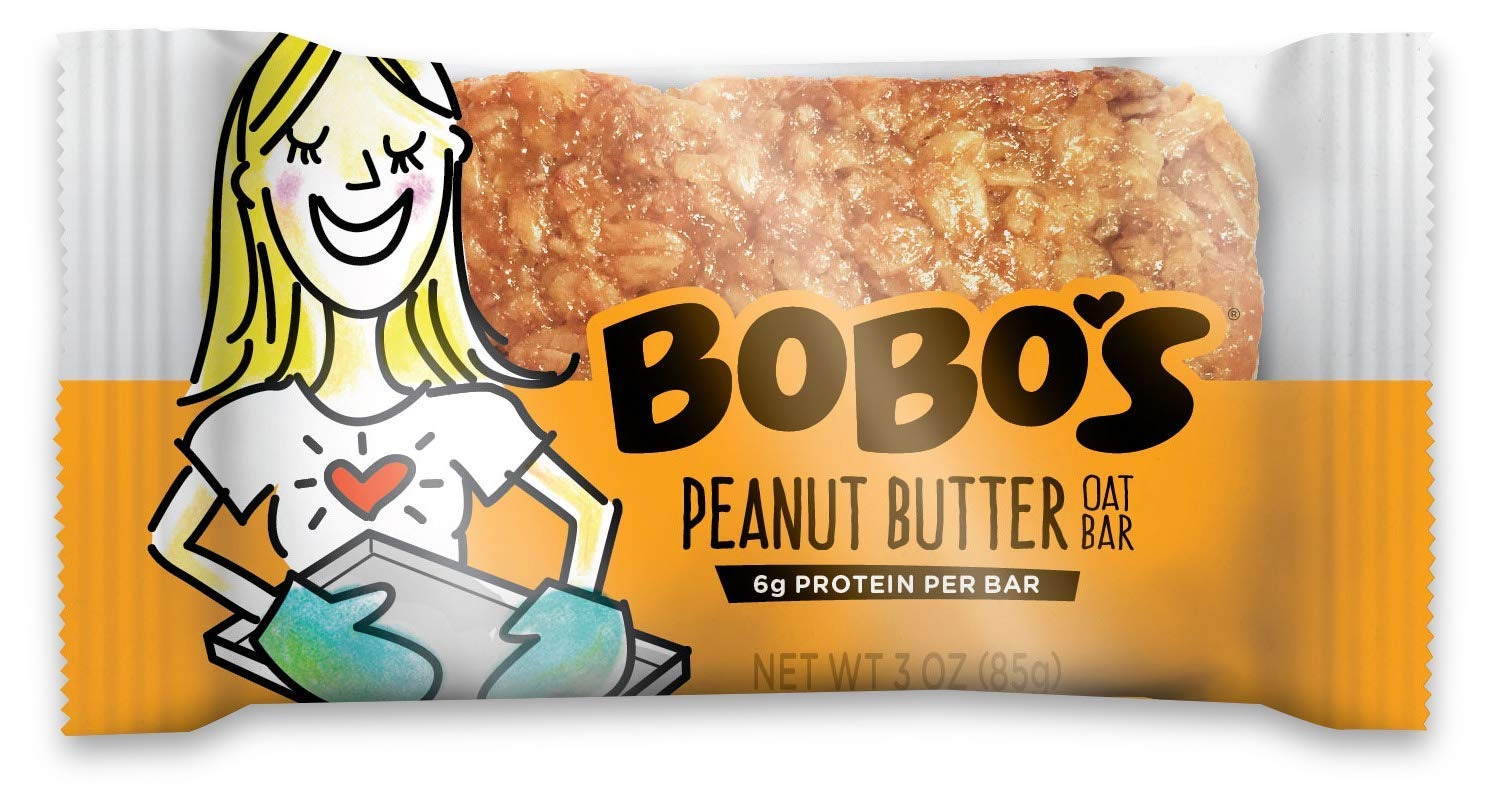
Item Name: Bobos Peanut Butter Oat Bar, 3 Ounce -- 48 per case.
Bullet Point: Food items cannot be returned.
Product Description: Features: On a rainy afternoon in 2003, Beryl Stafford and her daughter Bobo baked oat bars that soon became a Boulder, CO cafe favorite. This humble oat bar has since captivated loyal fans nationwide, with no compromise to the original recipe, small-batc
Value: 144.0
Unit: Ounce

Price: 129.27